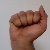
The image shows a hand gesture representing the letter 'A' in Indian Sign Language.